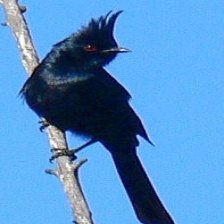
Species: PHAINOPEPLA
Scientific name: PHAINOPEPLA NITENS